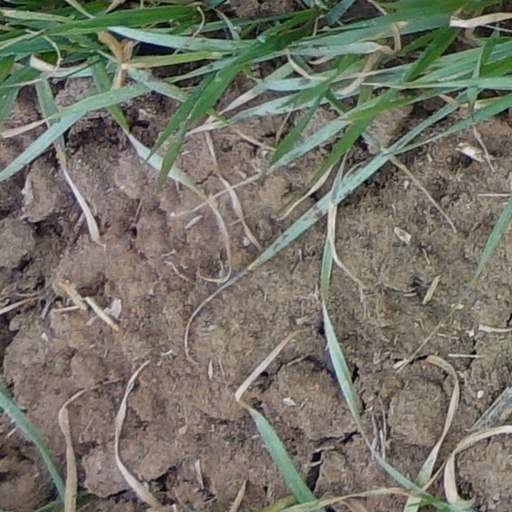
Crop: wheat